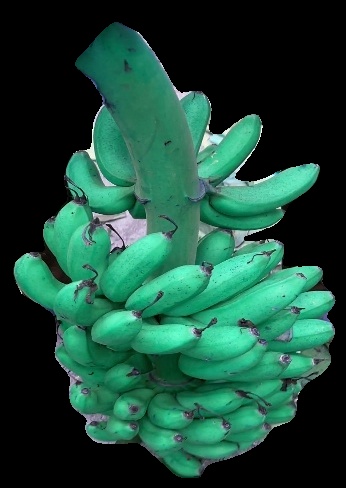
Variety: rasbale
Grade: grade1